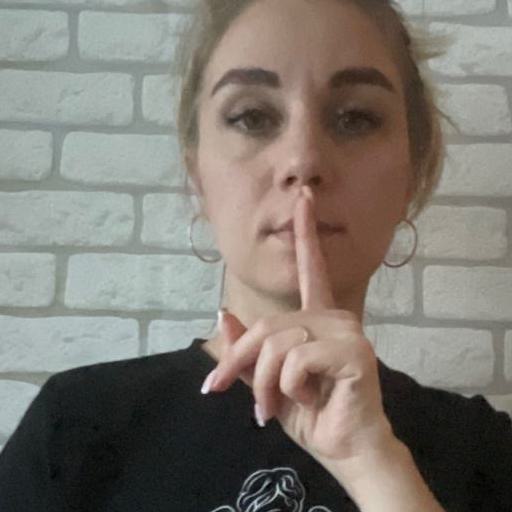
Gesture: mute